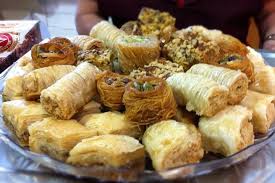
Yemek: baklava